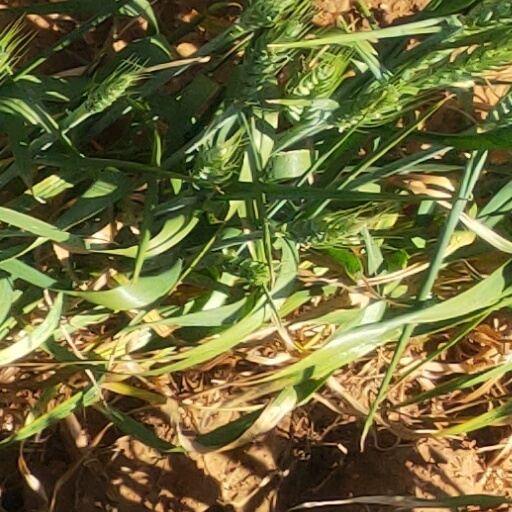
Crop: wheat